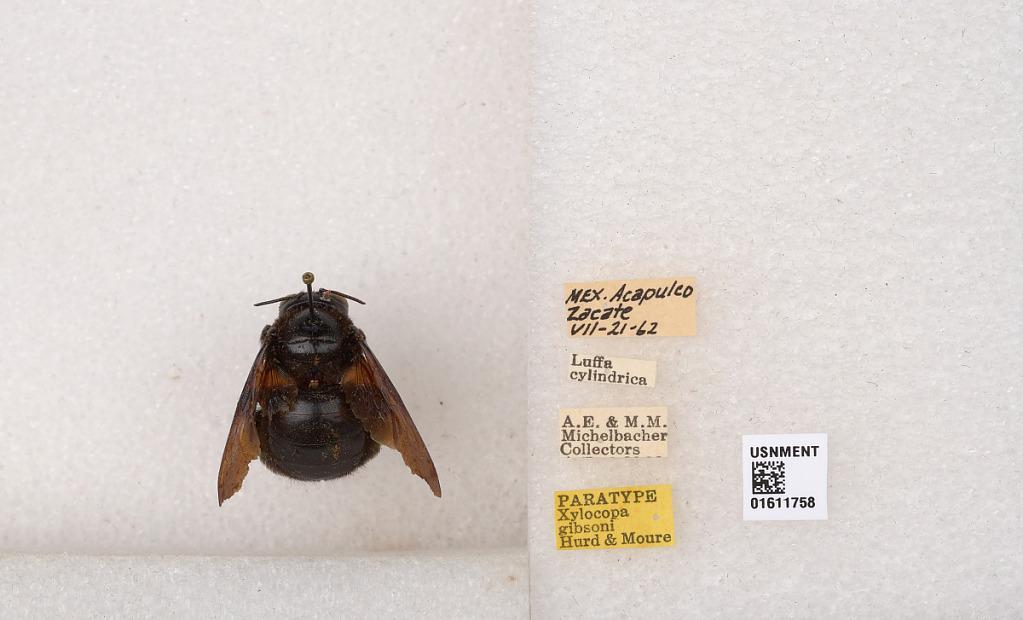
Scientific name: Xylocopa
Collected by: C. Baker
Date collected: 1962-7-21
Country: Mexico
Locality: Acapulco, Zacate